Talvar

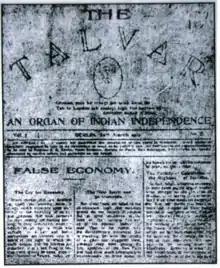
"The Talvar", March 1910.

Madan's Talwar, later known as The Talvar, was an early-20th-century Indian Nationalist periodical published from Berlin.